Yuri Khanon

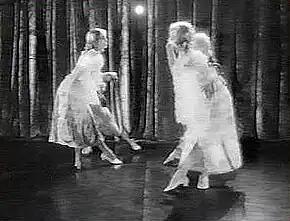
Passepied from opera-interlude "The Shagreen Bone"

Among Khanon's works for theatre the most famous is "The Middle Duo" ballet (the first part of his "Middle Symphony"), put on the stage in Mariinsky Theatre in 1998 and short-listed for the Golden Mask Theatre Award in 2000, then put on the stage in Bolshoi Theatre and in New York City Ballet theatre in 2006. As a concert number "The Middle Duo" is performed around the world by almost all soloists of Russian ballet, though for 10 years Khanon's music has been used without his permission.